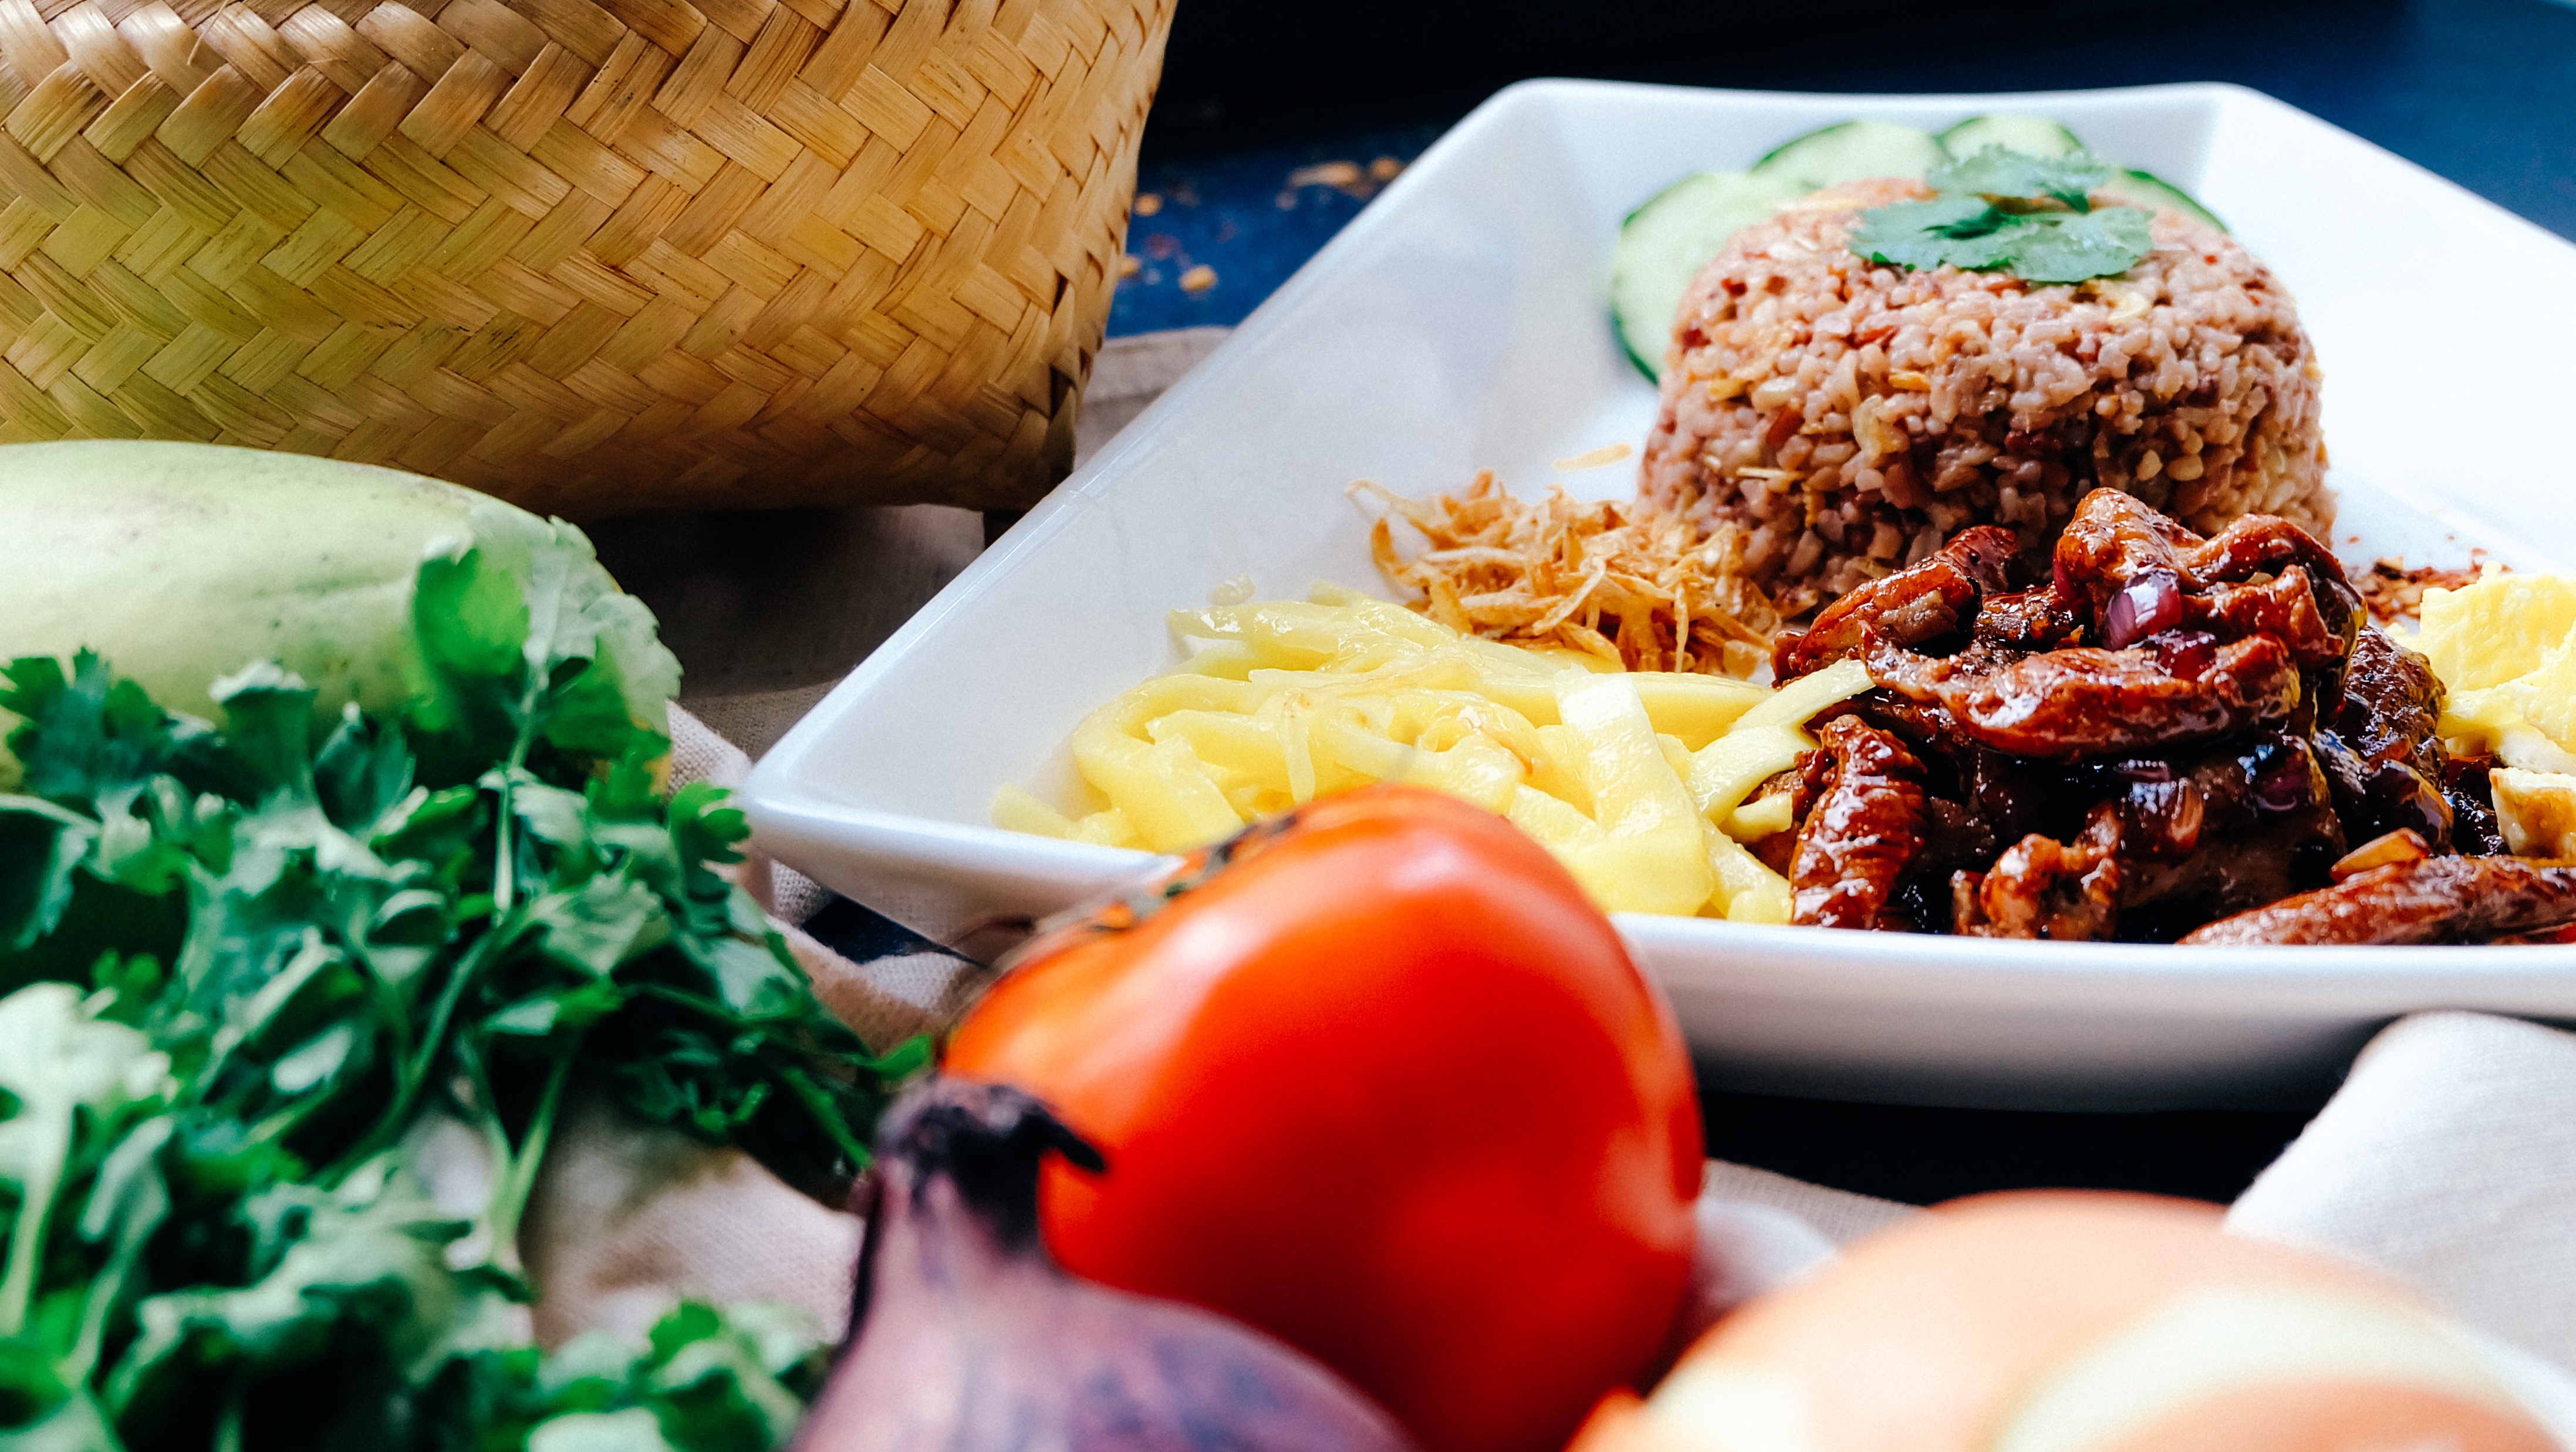
table, dish, meal, food, green, cooking, produce, vegetable, natural, fresh, kitchen, breakfast, healthy, lunch, pork, cuisine, beef, homemade, rice, thailand, tomato, asian food, nutrition, thai, organic, fresh vegetables, eating healthy, organic background